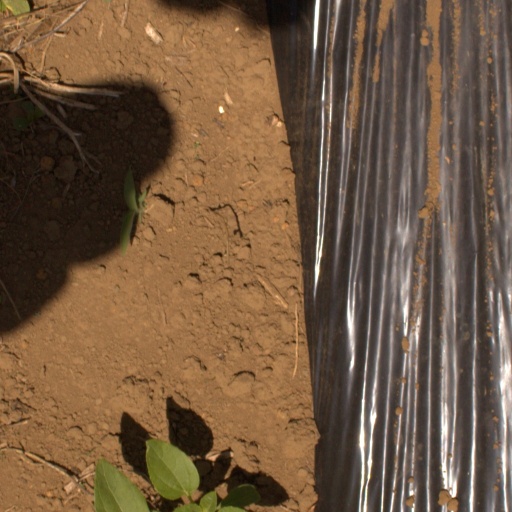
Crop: Jerusalem artichoke